Volodymyr Zelenskyy

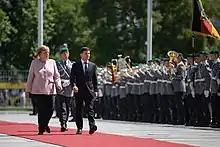
Zelenskyy with German Chancellor Angela Merkel at the Federal Chancellery Complex in Berlin, June 2019

In March 2018, members of Zelenskyy's production company Kvartal 95 registered a new political party called "Servant of the People" – the same name as the television program that Zelenskyy had starred in over the previous three years. Although Zelenskyy denied any immediate plans to enter politics and said he had registered the party name only to prevent it being appropriated by others, there was widespread speculation that he was planning to run. As early as October 2018, three months before his campaign announcement and six months before the presidential election, he was already a frontrunner in opinion polls. After months of ambiguous statements, on 31 December, less than four months from the election, Zelenskyy announced his candidacy for president of Ukraine on the New Year's Eve evening show on the TV channel 1+1. His announcement up-staged the New Year's Eve address of incumbent president Petro Poroshenko on the same channel, which Zelenskyy said was unintentional and attributed to a technical glitch.